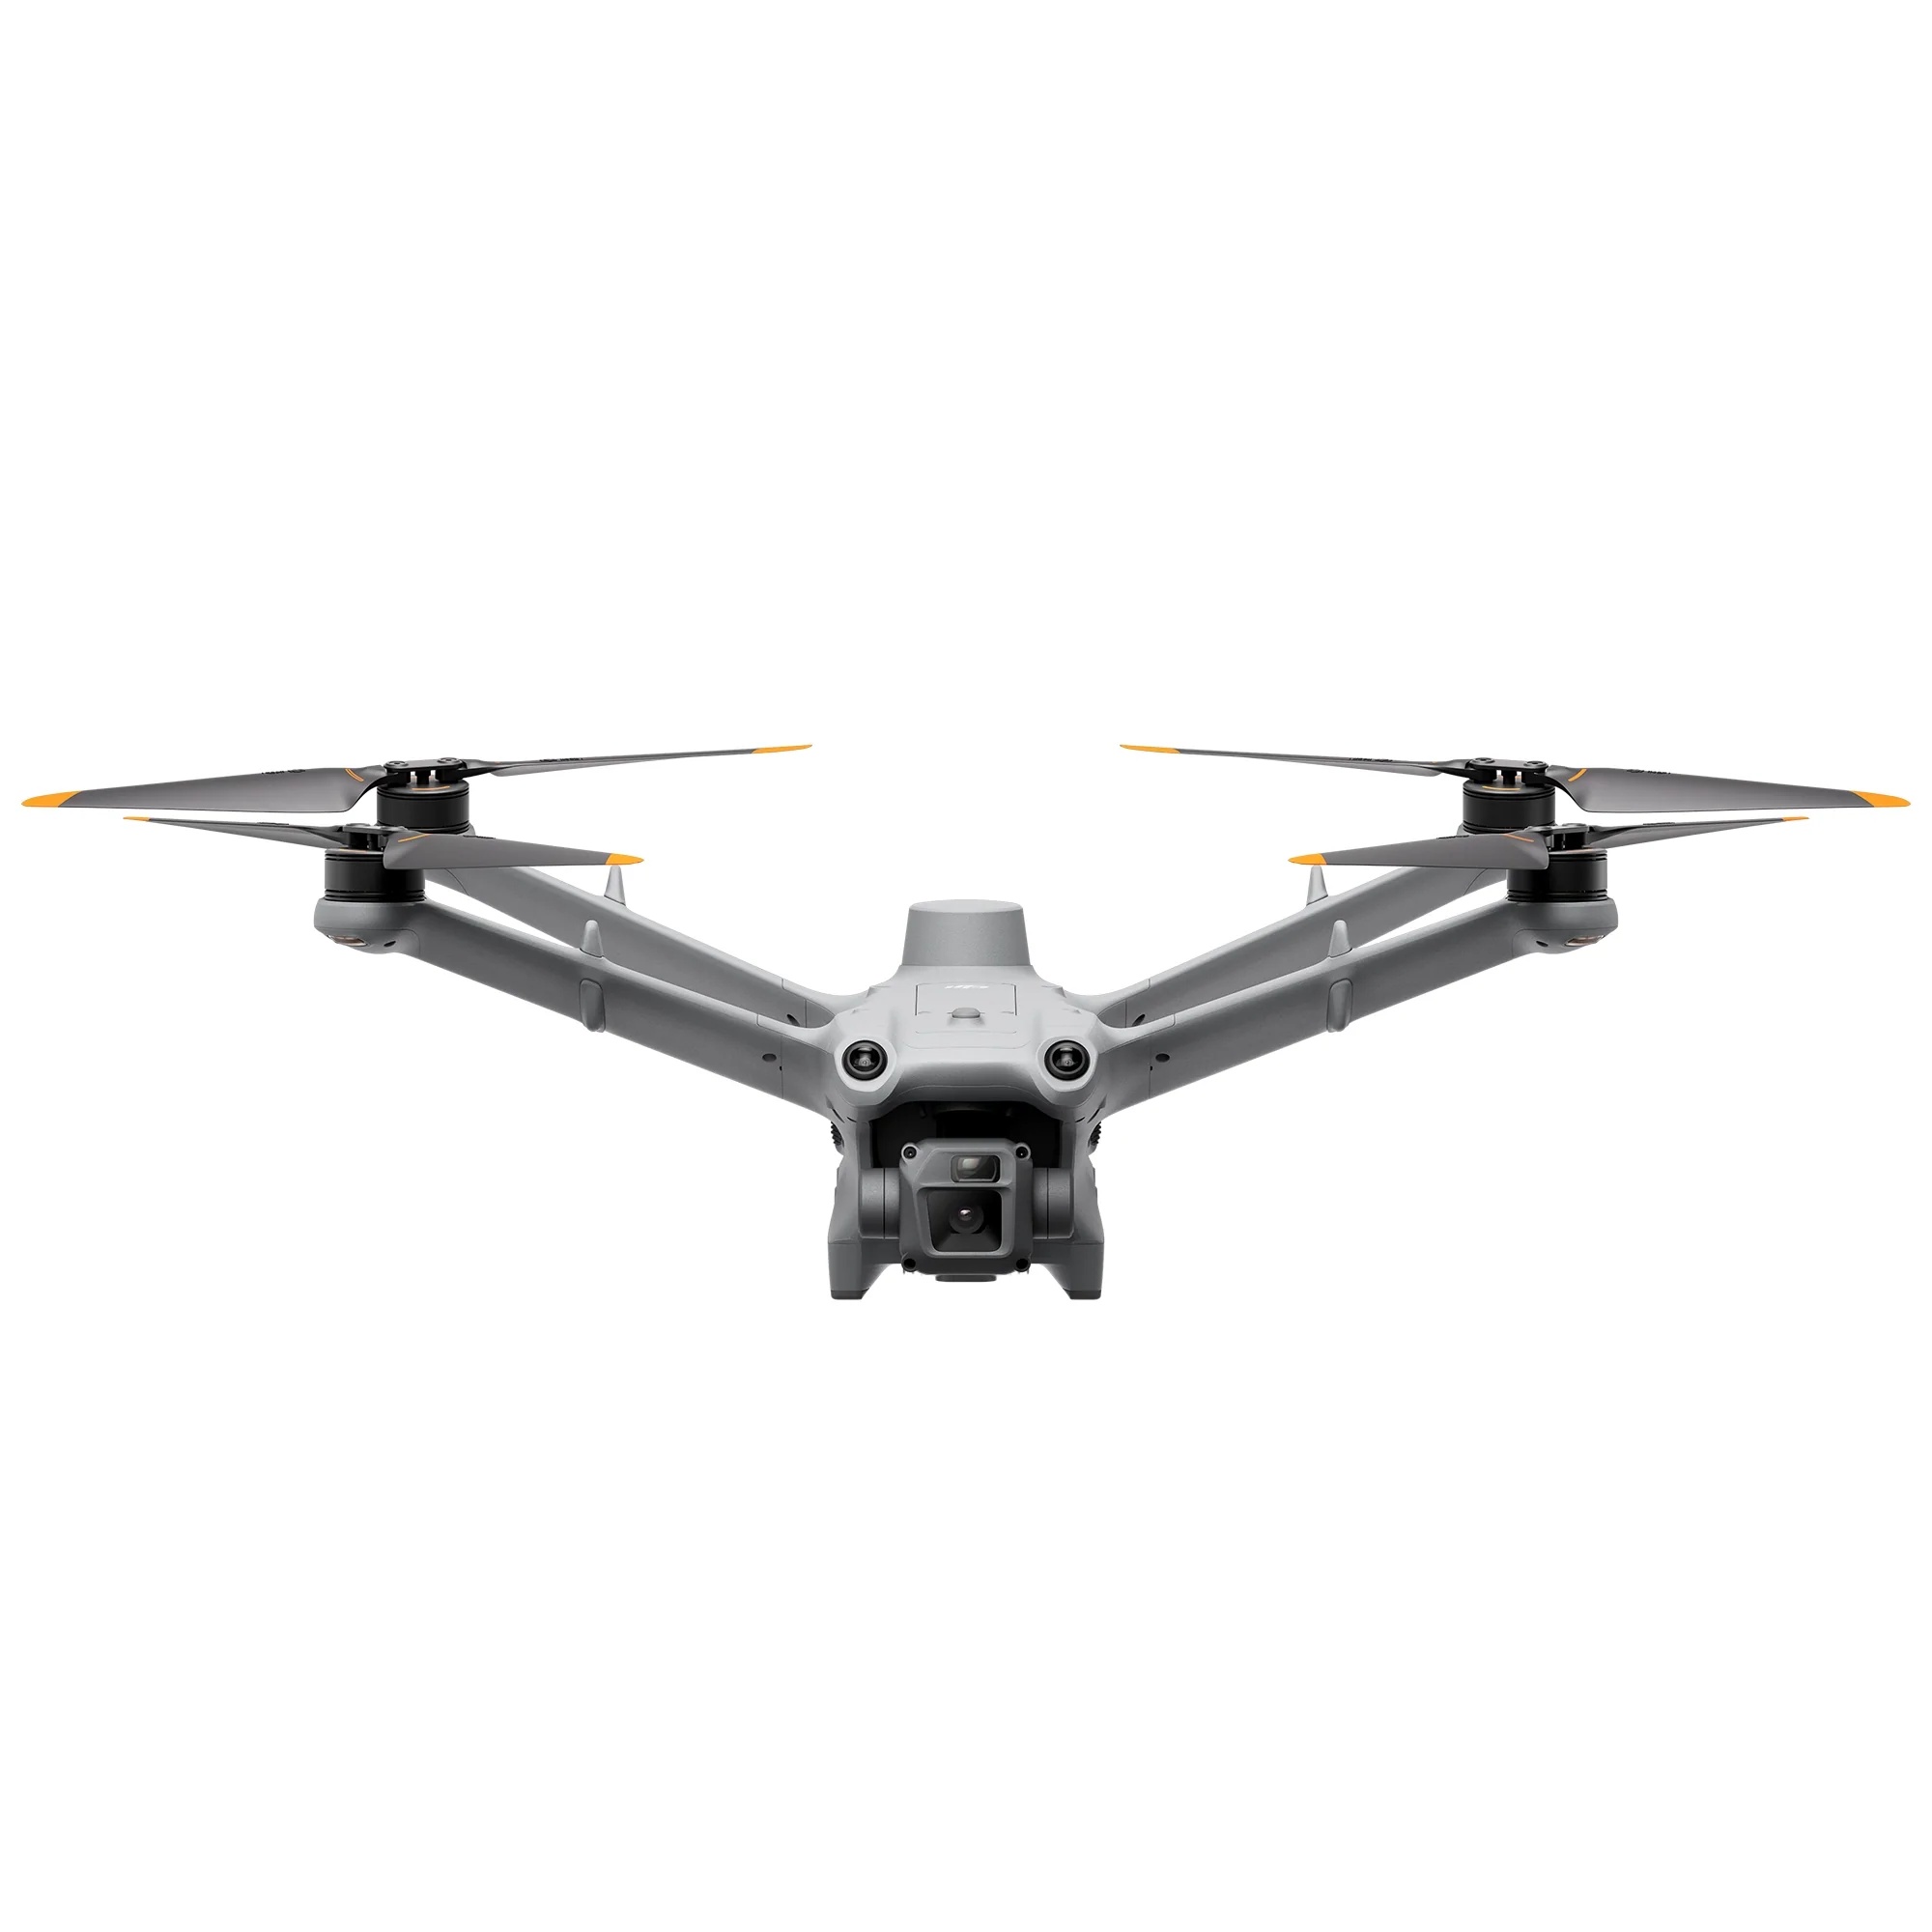
DJI Matrice 3D Drone For DJI Dock 2
The DJI Matrice 3D drone is specifically designed for the DJI Dock 2 drone in a box. The DJI M3D has an RGB sensor and zoom capabilities. It is perfect for remote and automated public safety, security, and inspection operations. DJI Dock 2 can be deployed with cloud-based software platform DJI FlightHub 2. It also supports third-party software, such as FlytBase and Drone Harmony. DJI Dock 2 is smaller and more lightweight compared to the original DJI Dock.
Brand: DJI LAND
Category: Vehicles & Parts > Vehicles > Aircraft > Heavier-Than-Air Aircraft > Drones